Ku Klux Klan

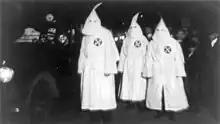
Three Ku Klux Klan members at a 1922 parade

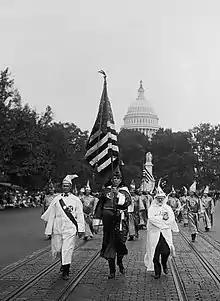
Ku Klux Klan parade in Washington, D.C., September 13, 1926

The first and third Klans were primarily Southeastern groups aimed against Black people. The second Klan, in contrast, broadened the scope of the organization to appeal to people in the Midwestern and Western states who considered Catholics, Jews, and foreign-born minorities to be anti-American.